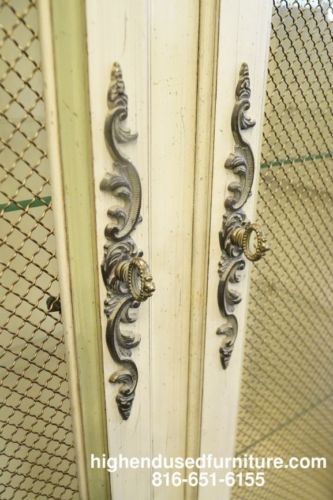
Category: cabinet